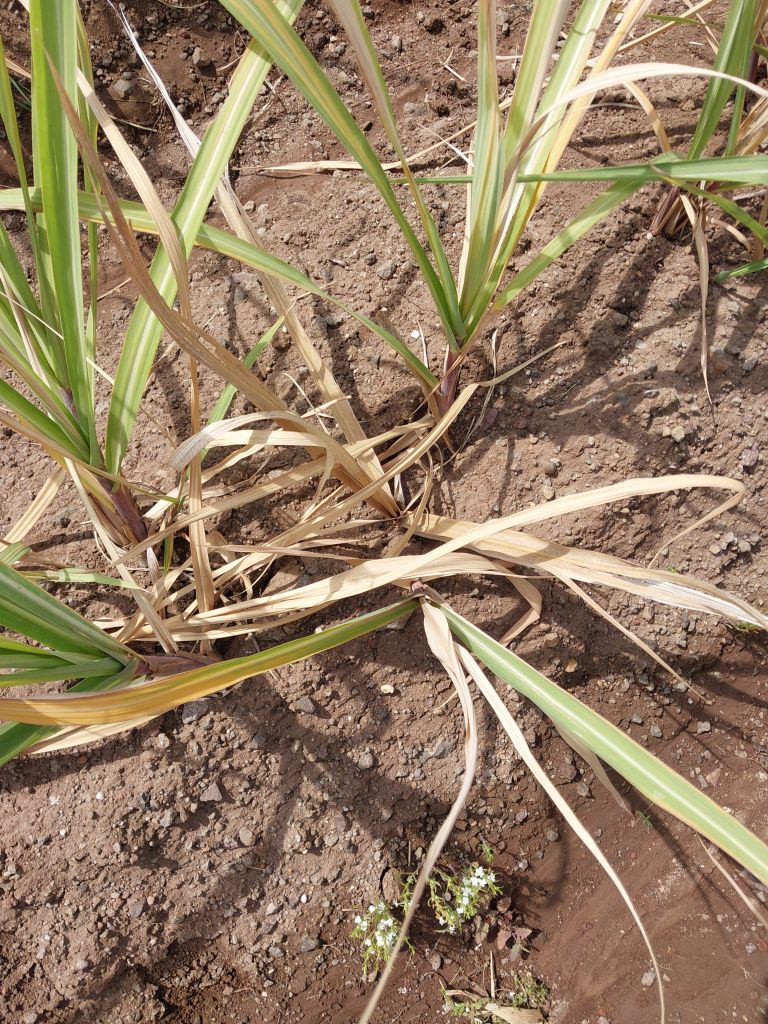
Label: Smut